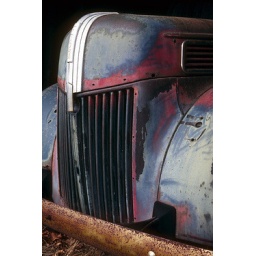
This beautifully rusting old Ford truck was in an open garage along a country road in Massachusetts.